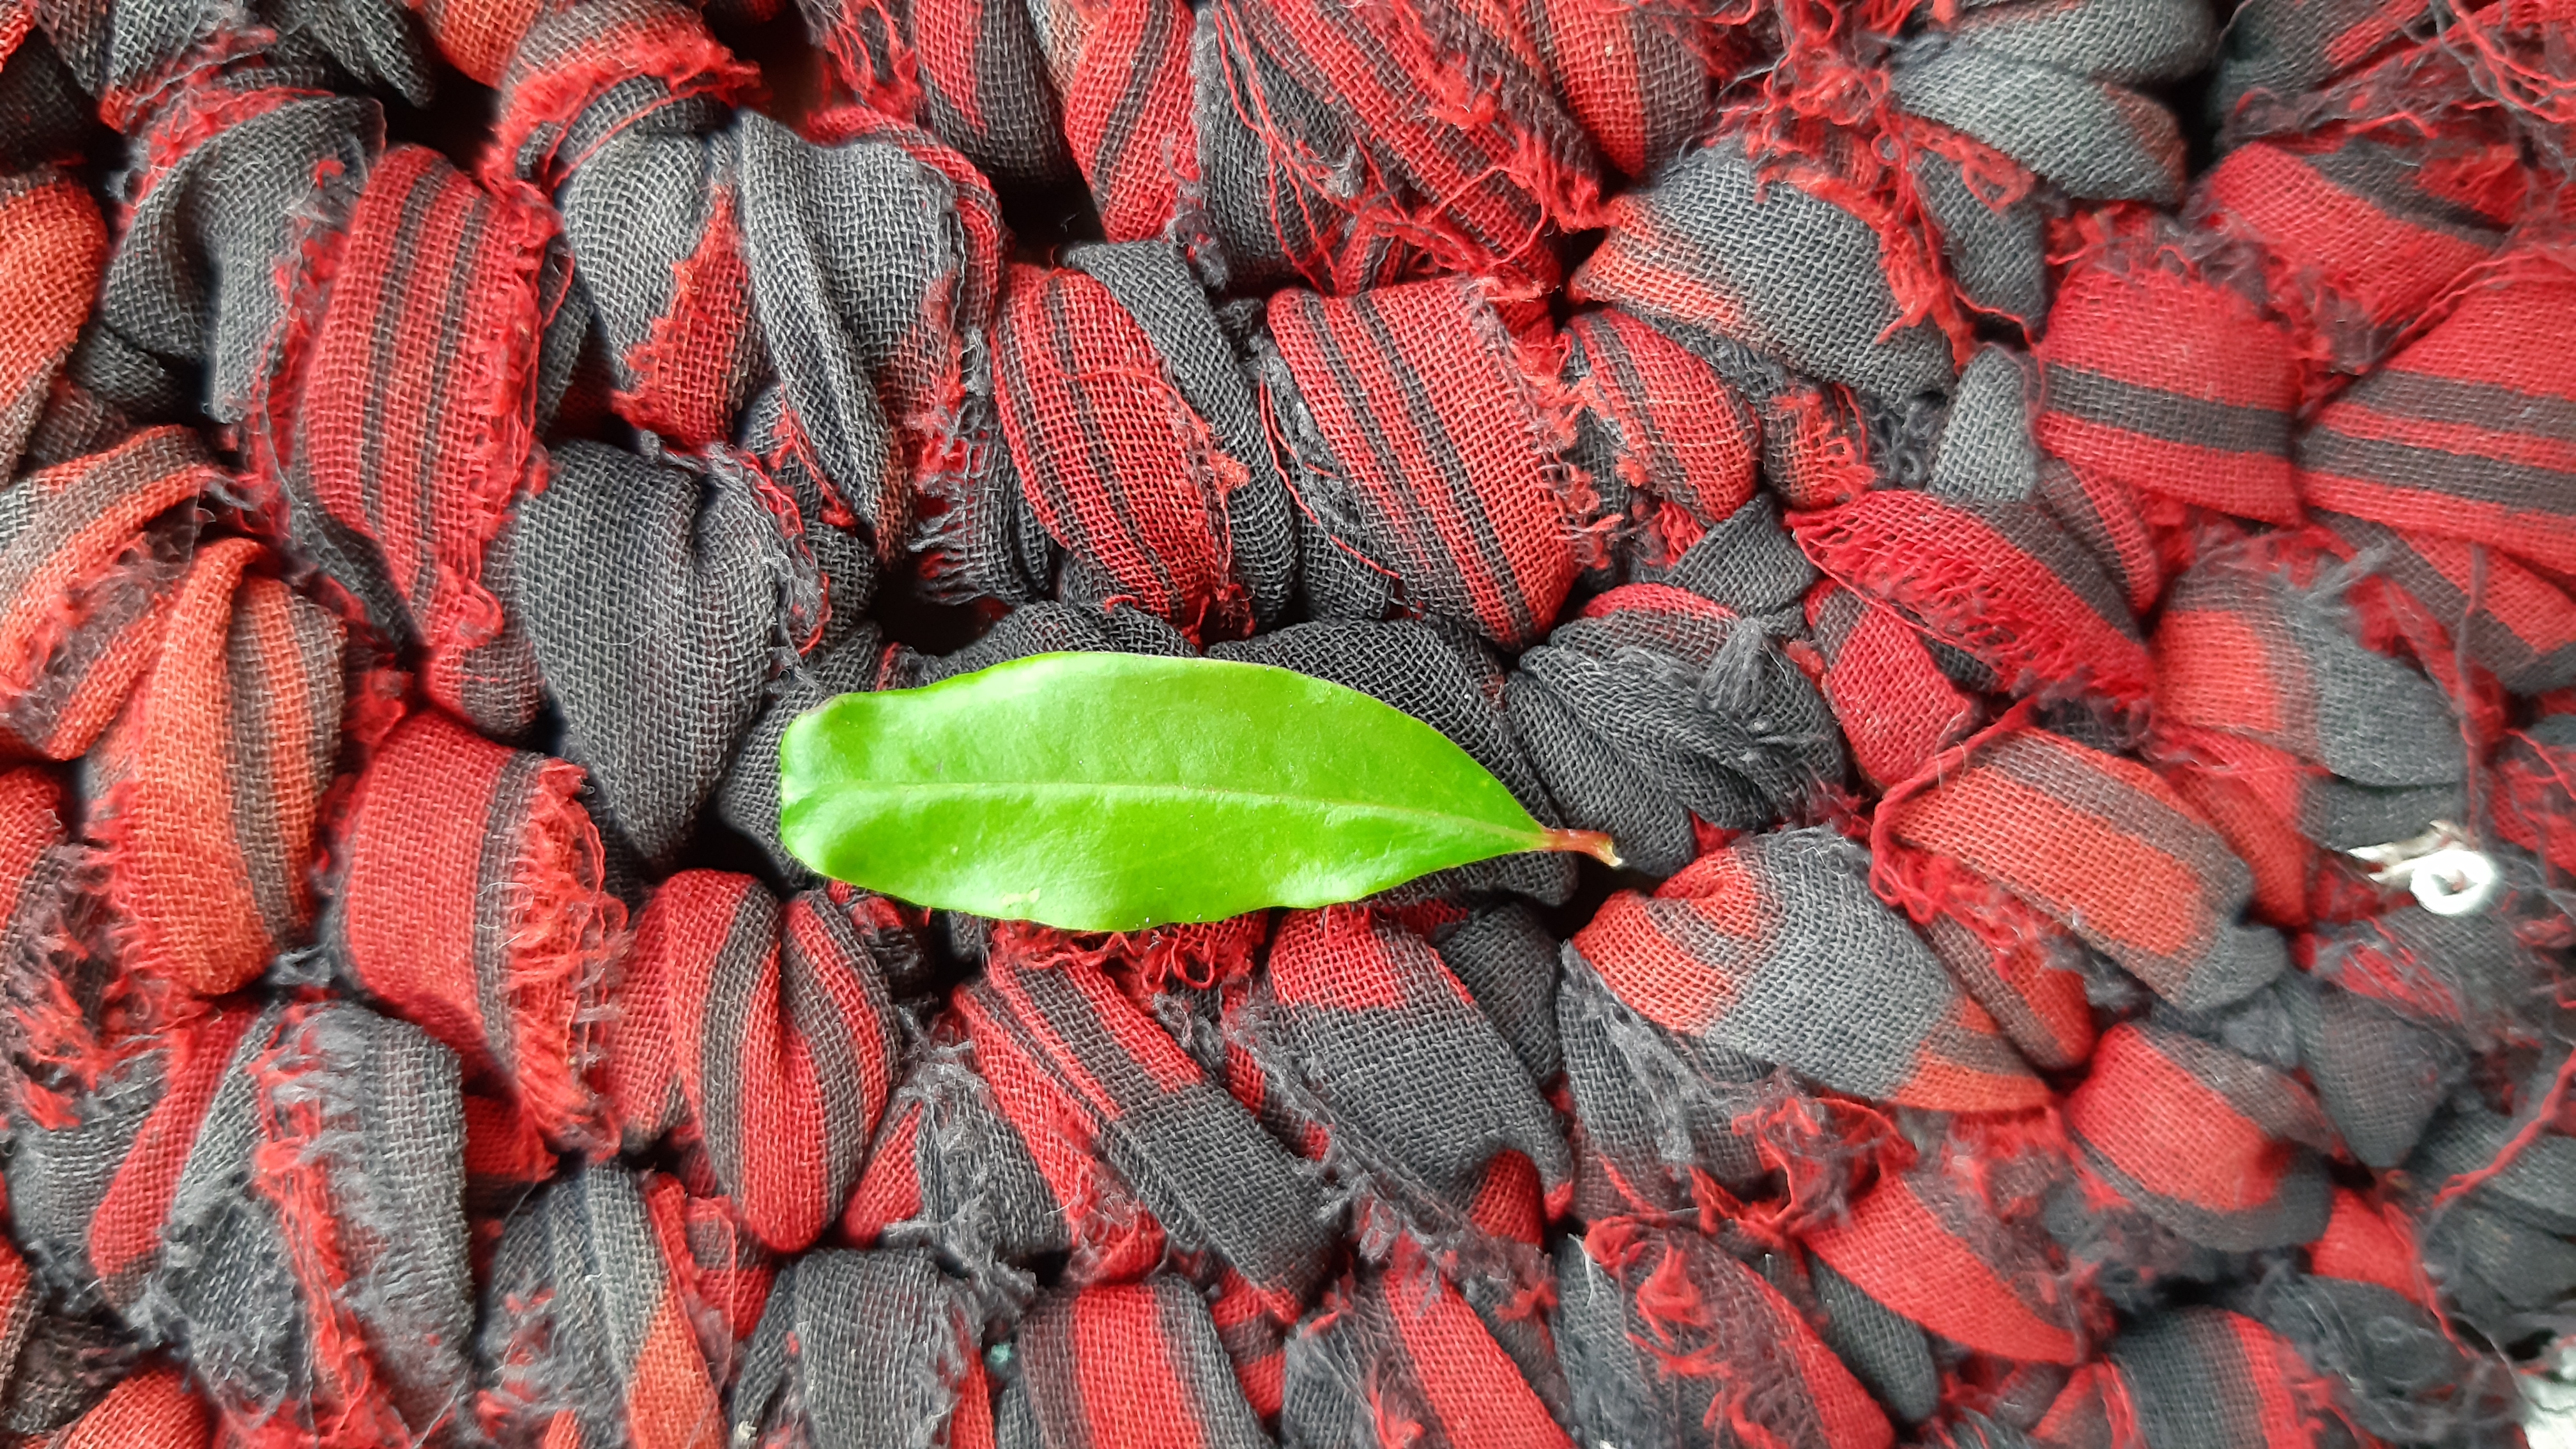
Plant: Pomoegranate